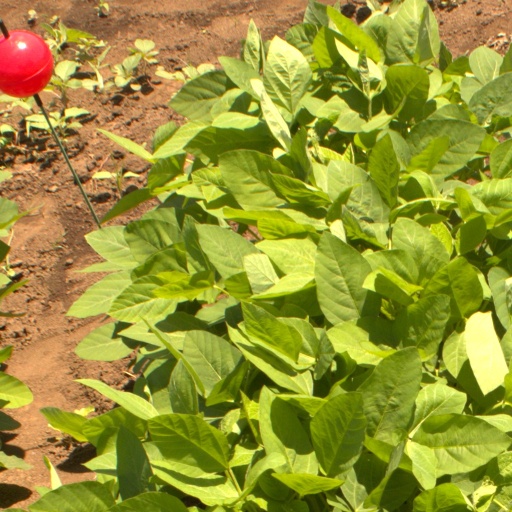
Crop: soybean